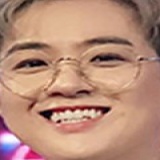
ca sĩ Thanh Duy